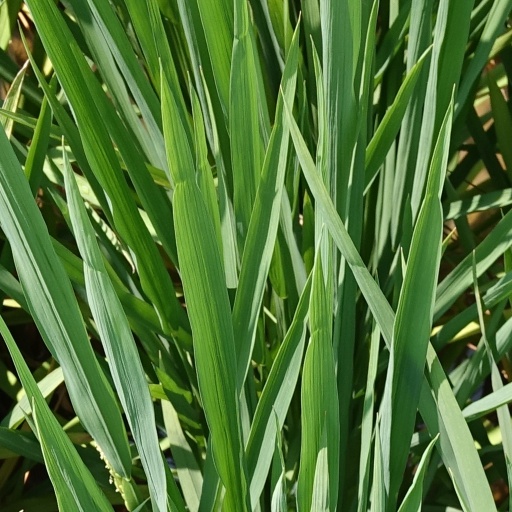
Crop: rice